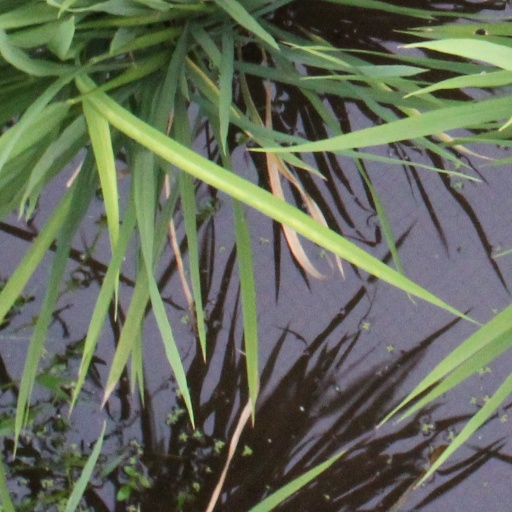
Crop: rice